Saulces-Champenoises

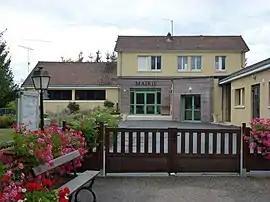
The town hall in Saulces-Champenoises

Saulces-Champenoises is a commune in the Ardennes department in northern France.